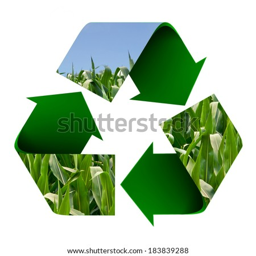
recycle symbol superimposed upon a photo of a cornfield .